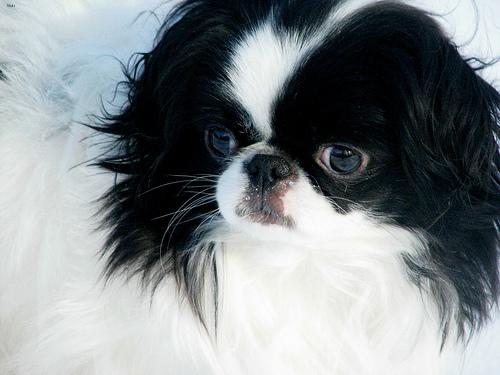
Breed: japanese chin